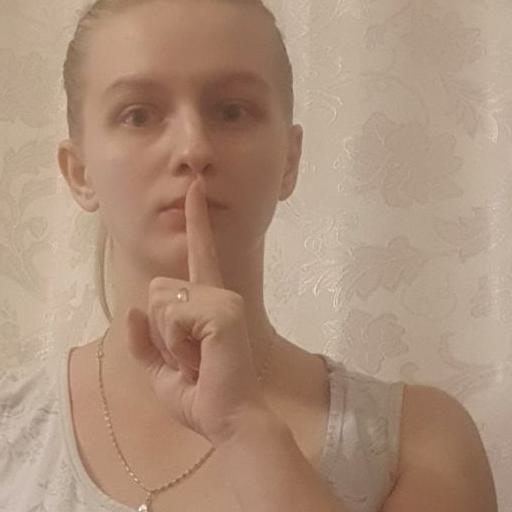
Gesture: mute